Pedro Payano

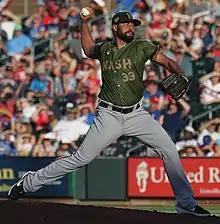
Payano with the Nashville Sounds in 2019

Pedro Julio Payano (born September 27, 1994) is a Dominican-American professional baseball pitcher for the Tigres de Quintana Roo of the Mexican League. He has previously played in Major League Baseball (MLB) for the Texas Rangers.